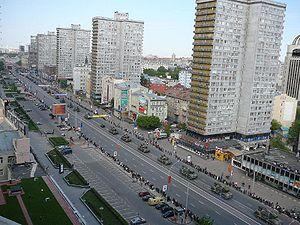
La nouvelle rue Arbat est l'une des plus grandes artères de Moscou, capitale de la Russie. La désignation de « Nouvel Arbat » la différencie de la célèbre vieille rue Arbat située un peu plus au sud.